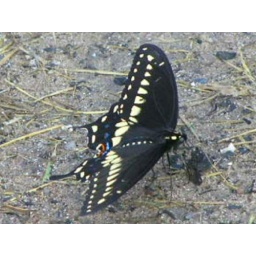
An eastern black swallowtail butterly on the ground in my backyard